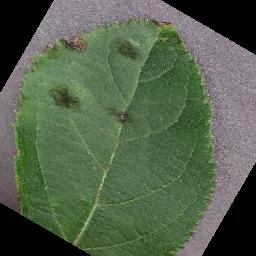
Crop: apple
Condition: scab